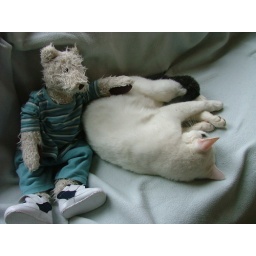
the bear is in the house